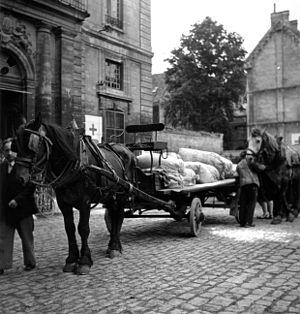
Après la libération de la rive gauche de la ville, de la nourriture est apportée sur un chariot tiré par un cheval aux civils s'étant réfugiés dans l'église Saint-Étienne.
Le cheval en Normandie a une nette importance économique, notamment par l'élevage. Présent dès l'âge du Bronze, le cheval voit son élevage se développer avec l'instauration du haras du Pin. Le cheval reste une tradition très vivante dans cette région. La Normandie compte des hippodromes réputés, en particulier celui de Deauville. Elle organise des manifestations régulières, dont des événements internationaux tels que les jeux équestres mondiaux de 2014.